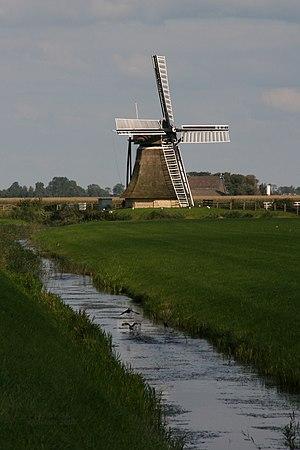
Cet article recense les moulins à vent de la province de Frise, aux Pays-Bas.